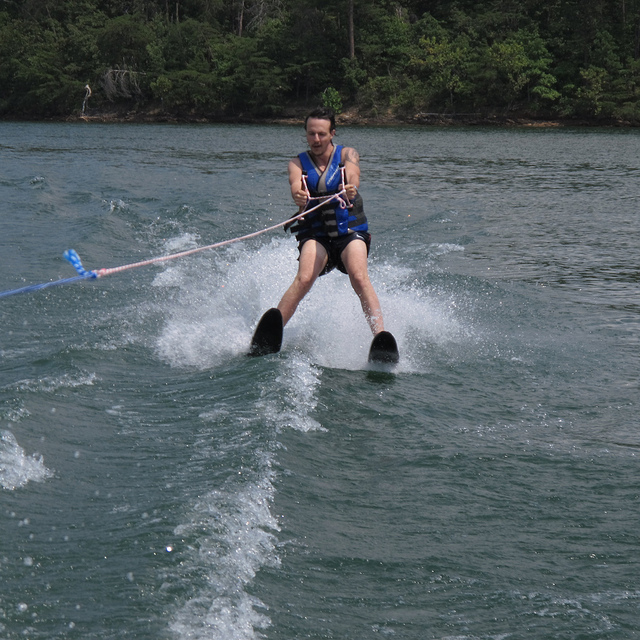
The man is water skiing while his friends drive the boat

a person on skies is being pulled by a boat